New Patriotic Party

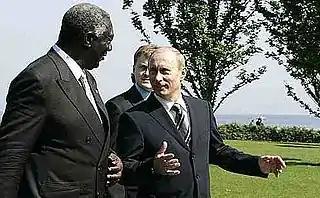
John Kufuor with President of Russia Vladimir Putin at the 33rd G8 summit

The New Patriotic Party's president, John Agyekum Kufuor was once again re-elected in the Ghana general election, 2004, presidential and parliamentary elections held on 7 December 2004, earning 52.45% of the popular vote in the first round and thus avoiding a run-off, while at the same time, the New Patriotic Party, was able to secure more seats in the Parliament.